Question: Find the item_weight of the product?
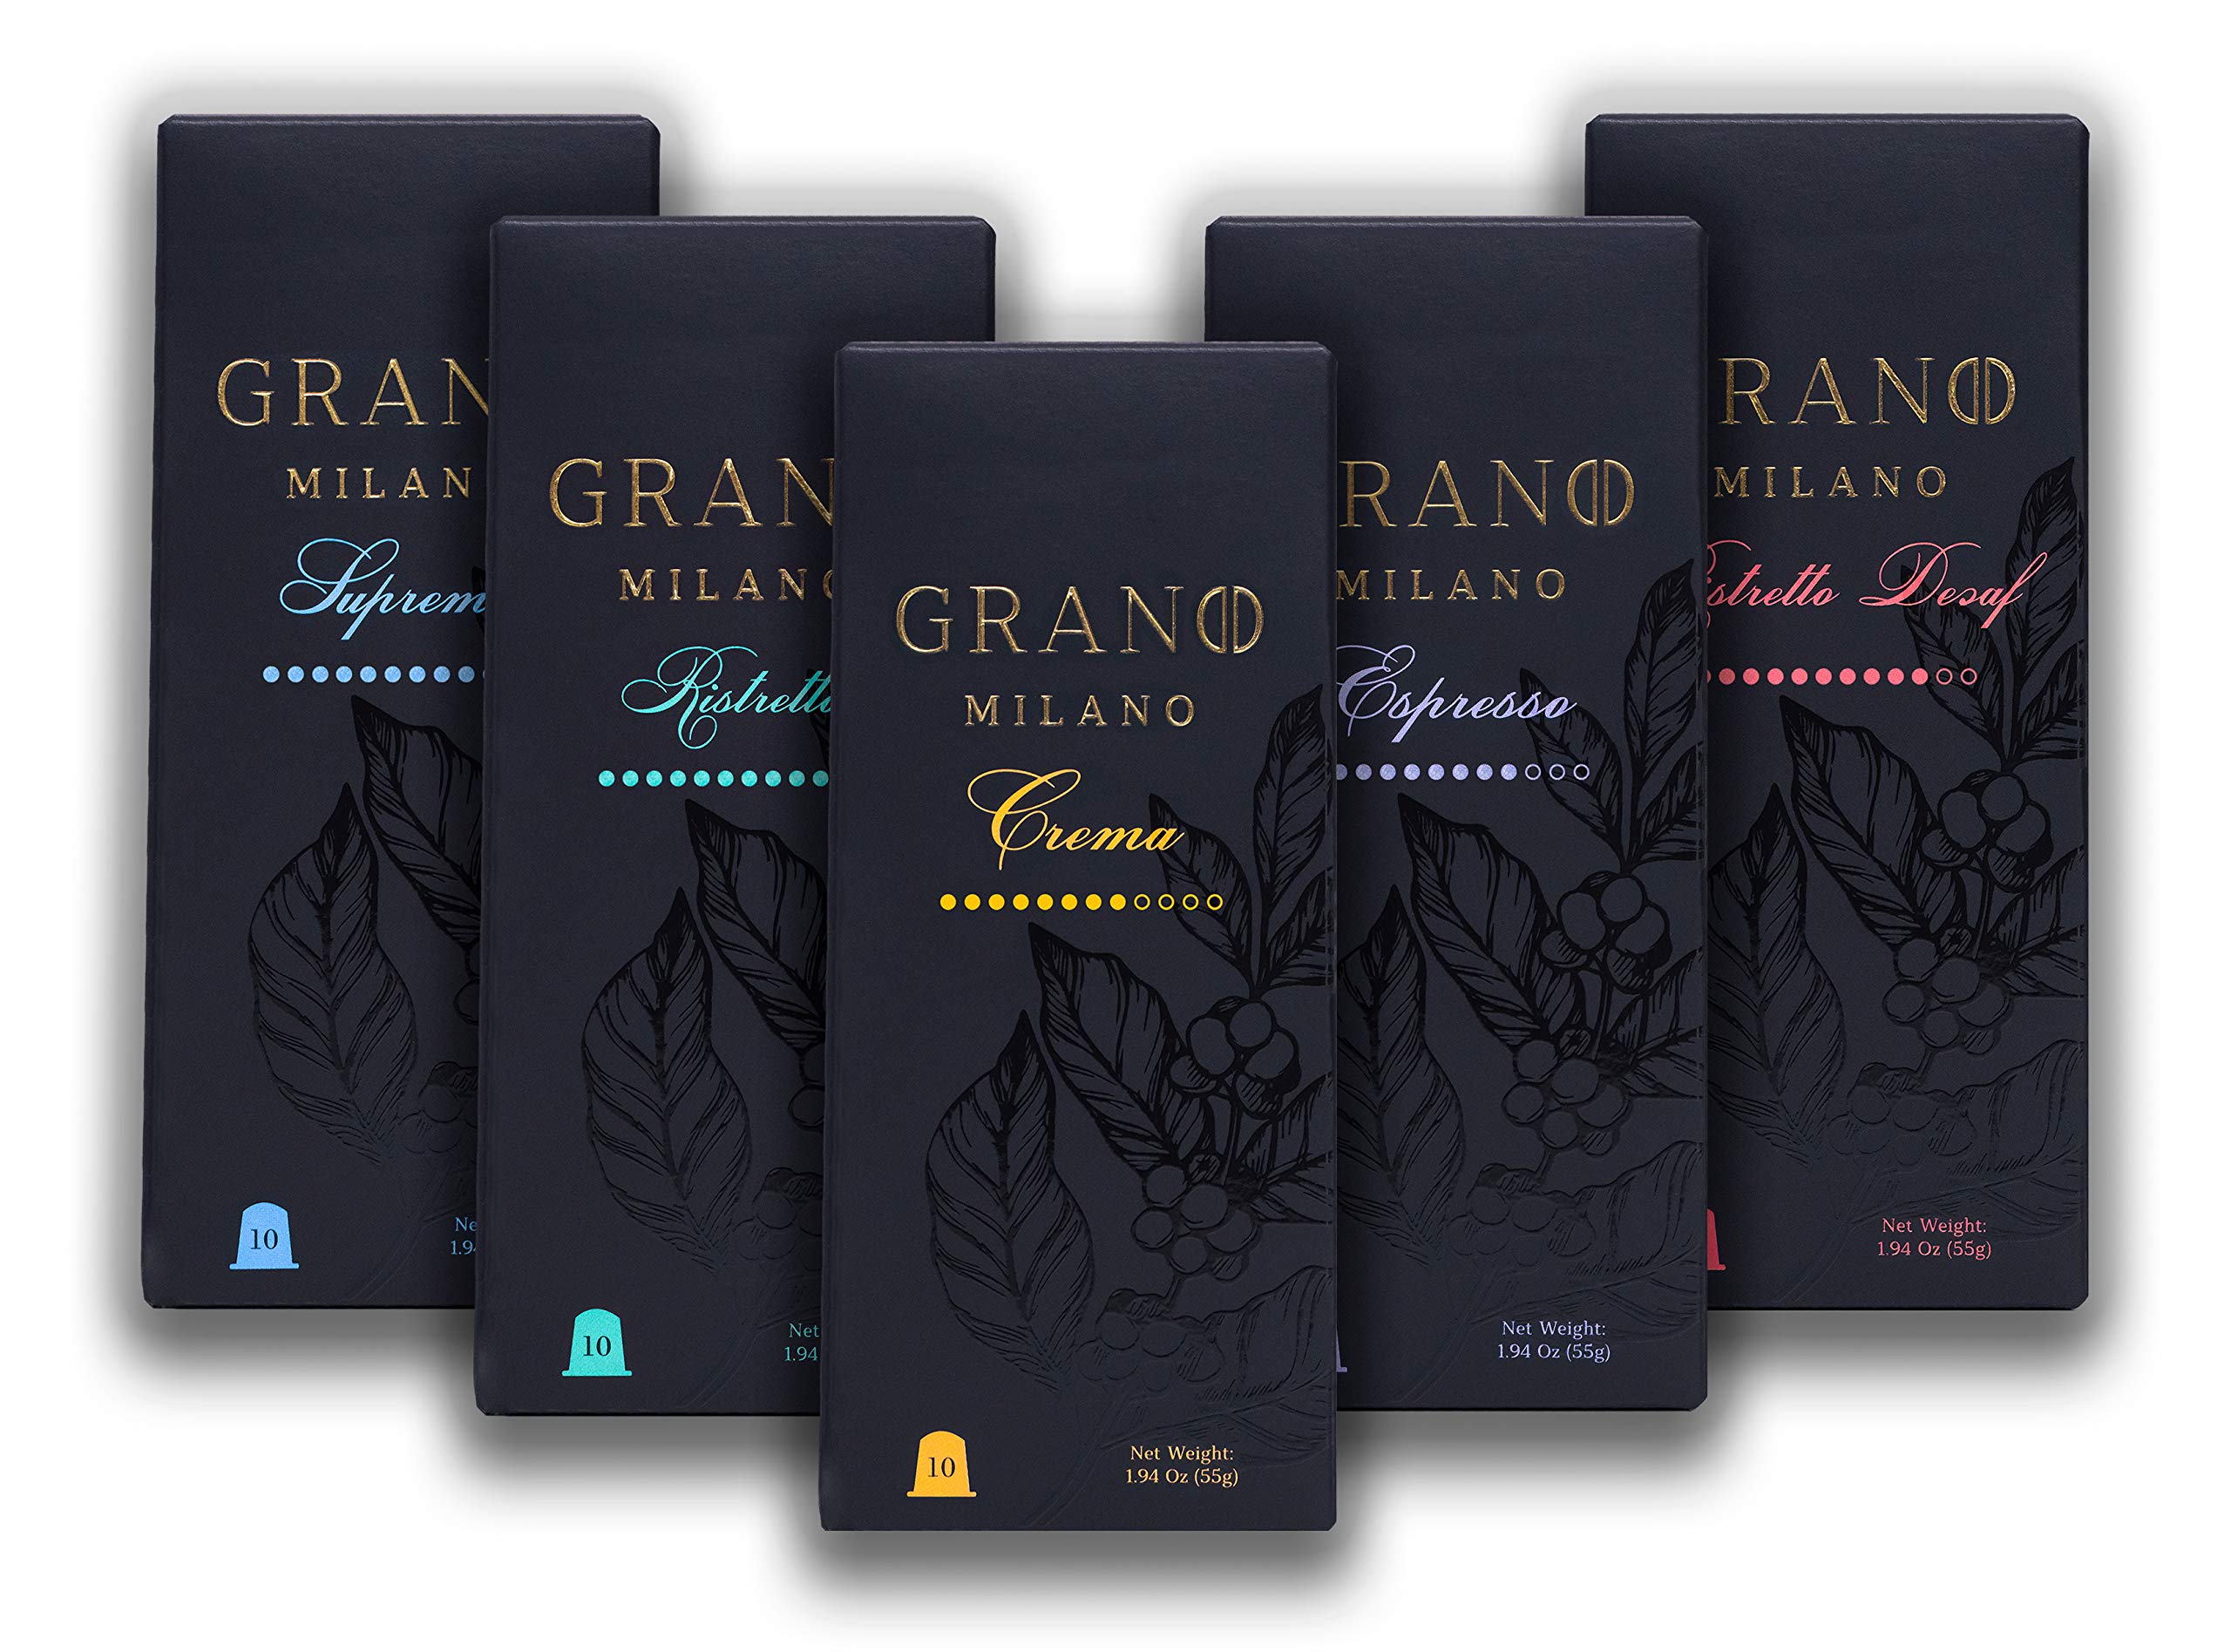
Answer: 55.0 gram